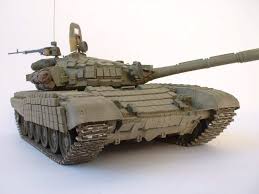
Label: T-72